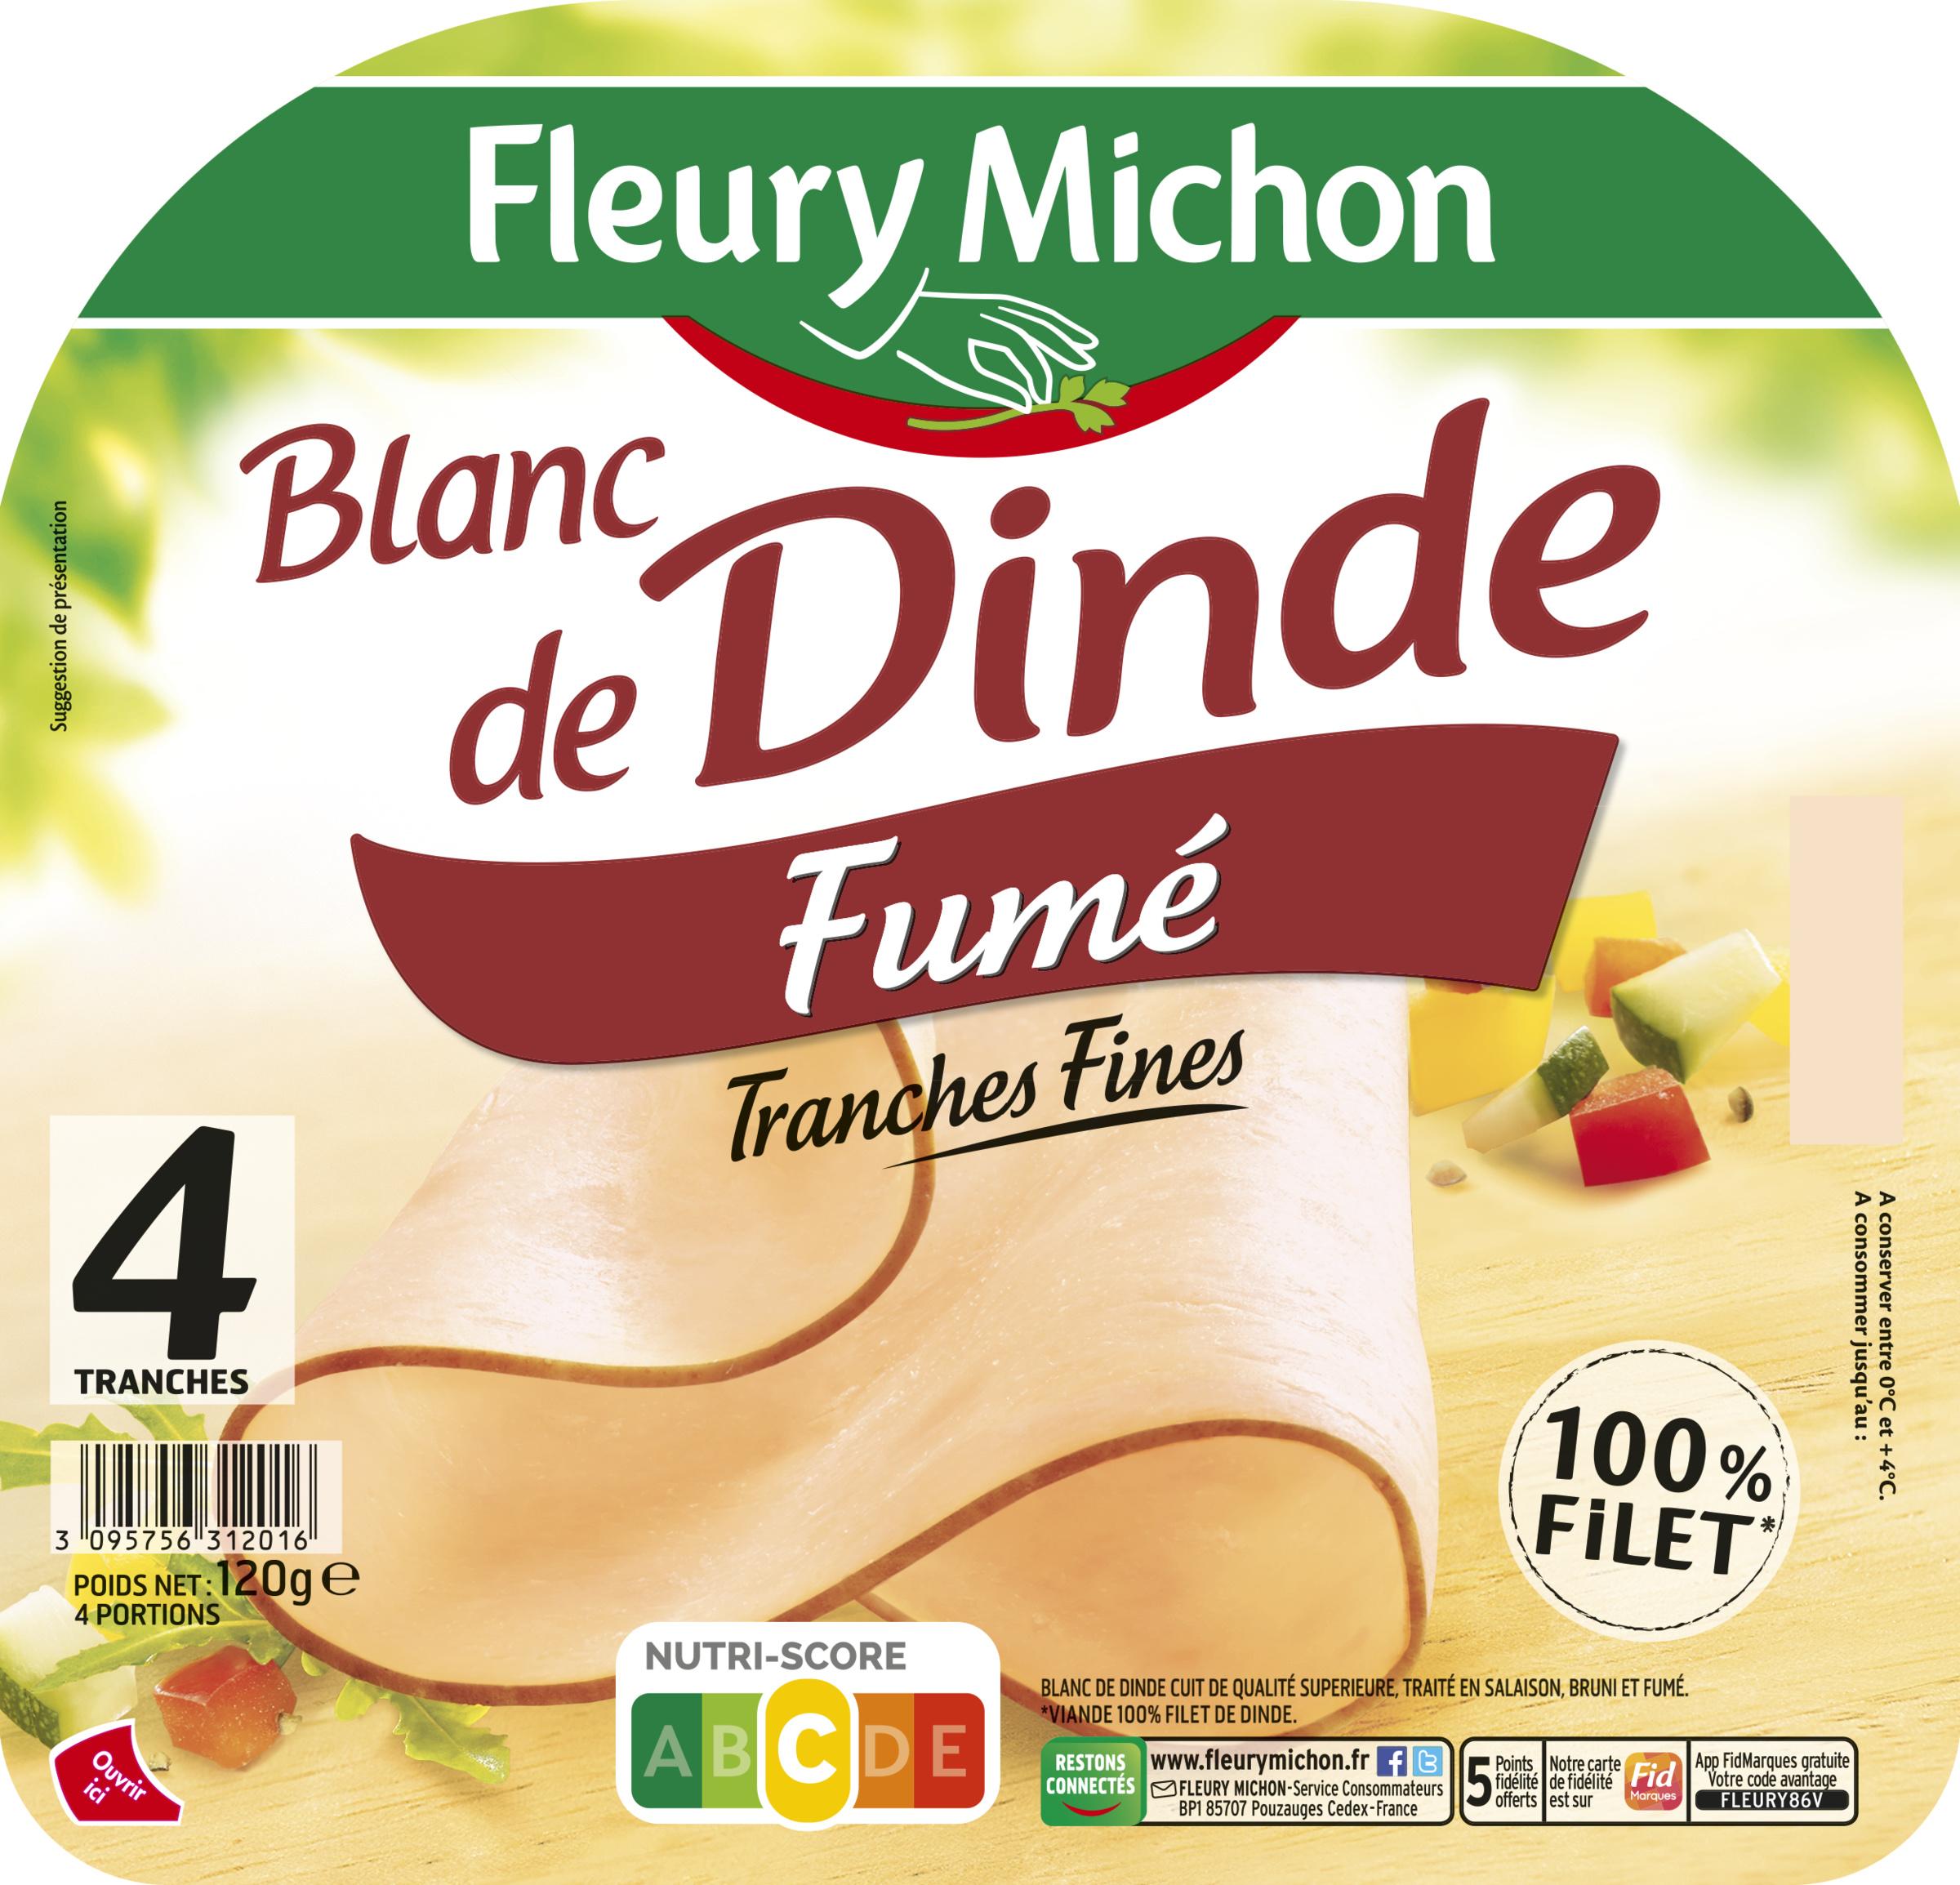
Nutri-Score label: nutriscore-c